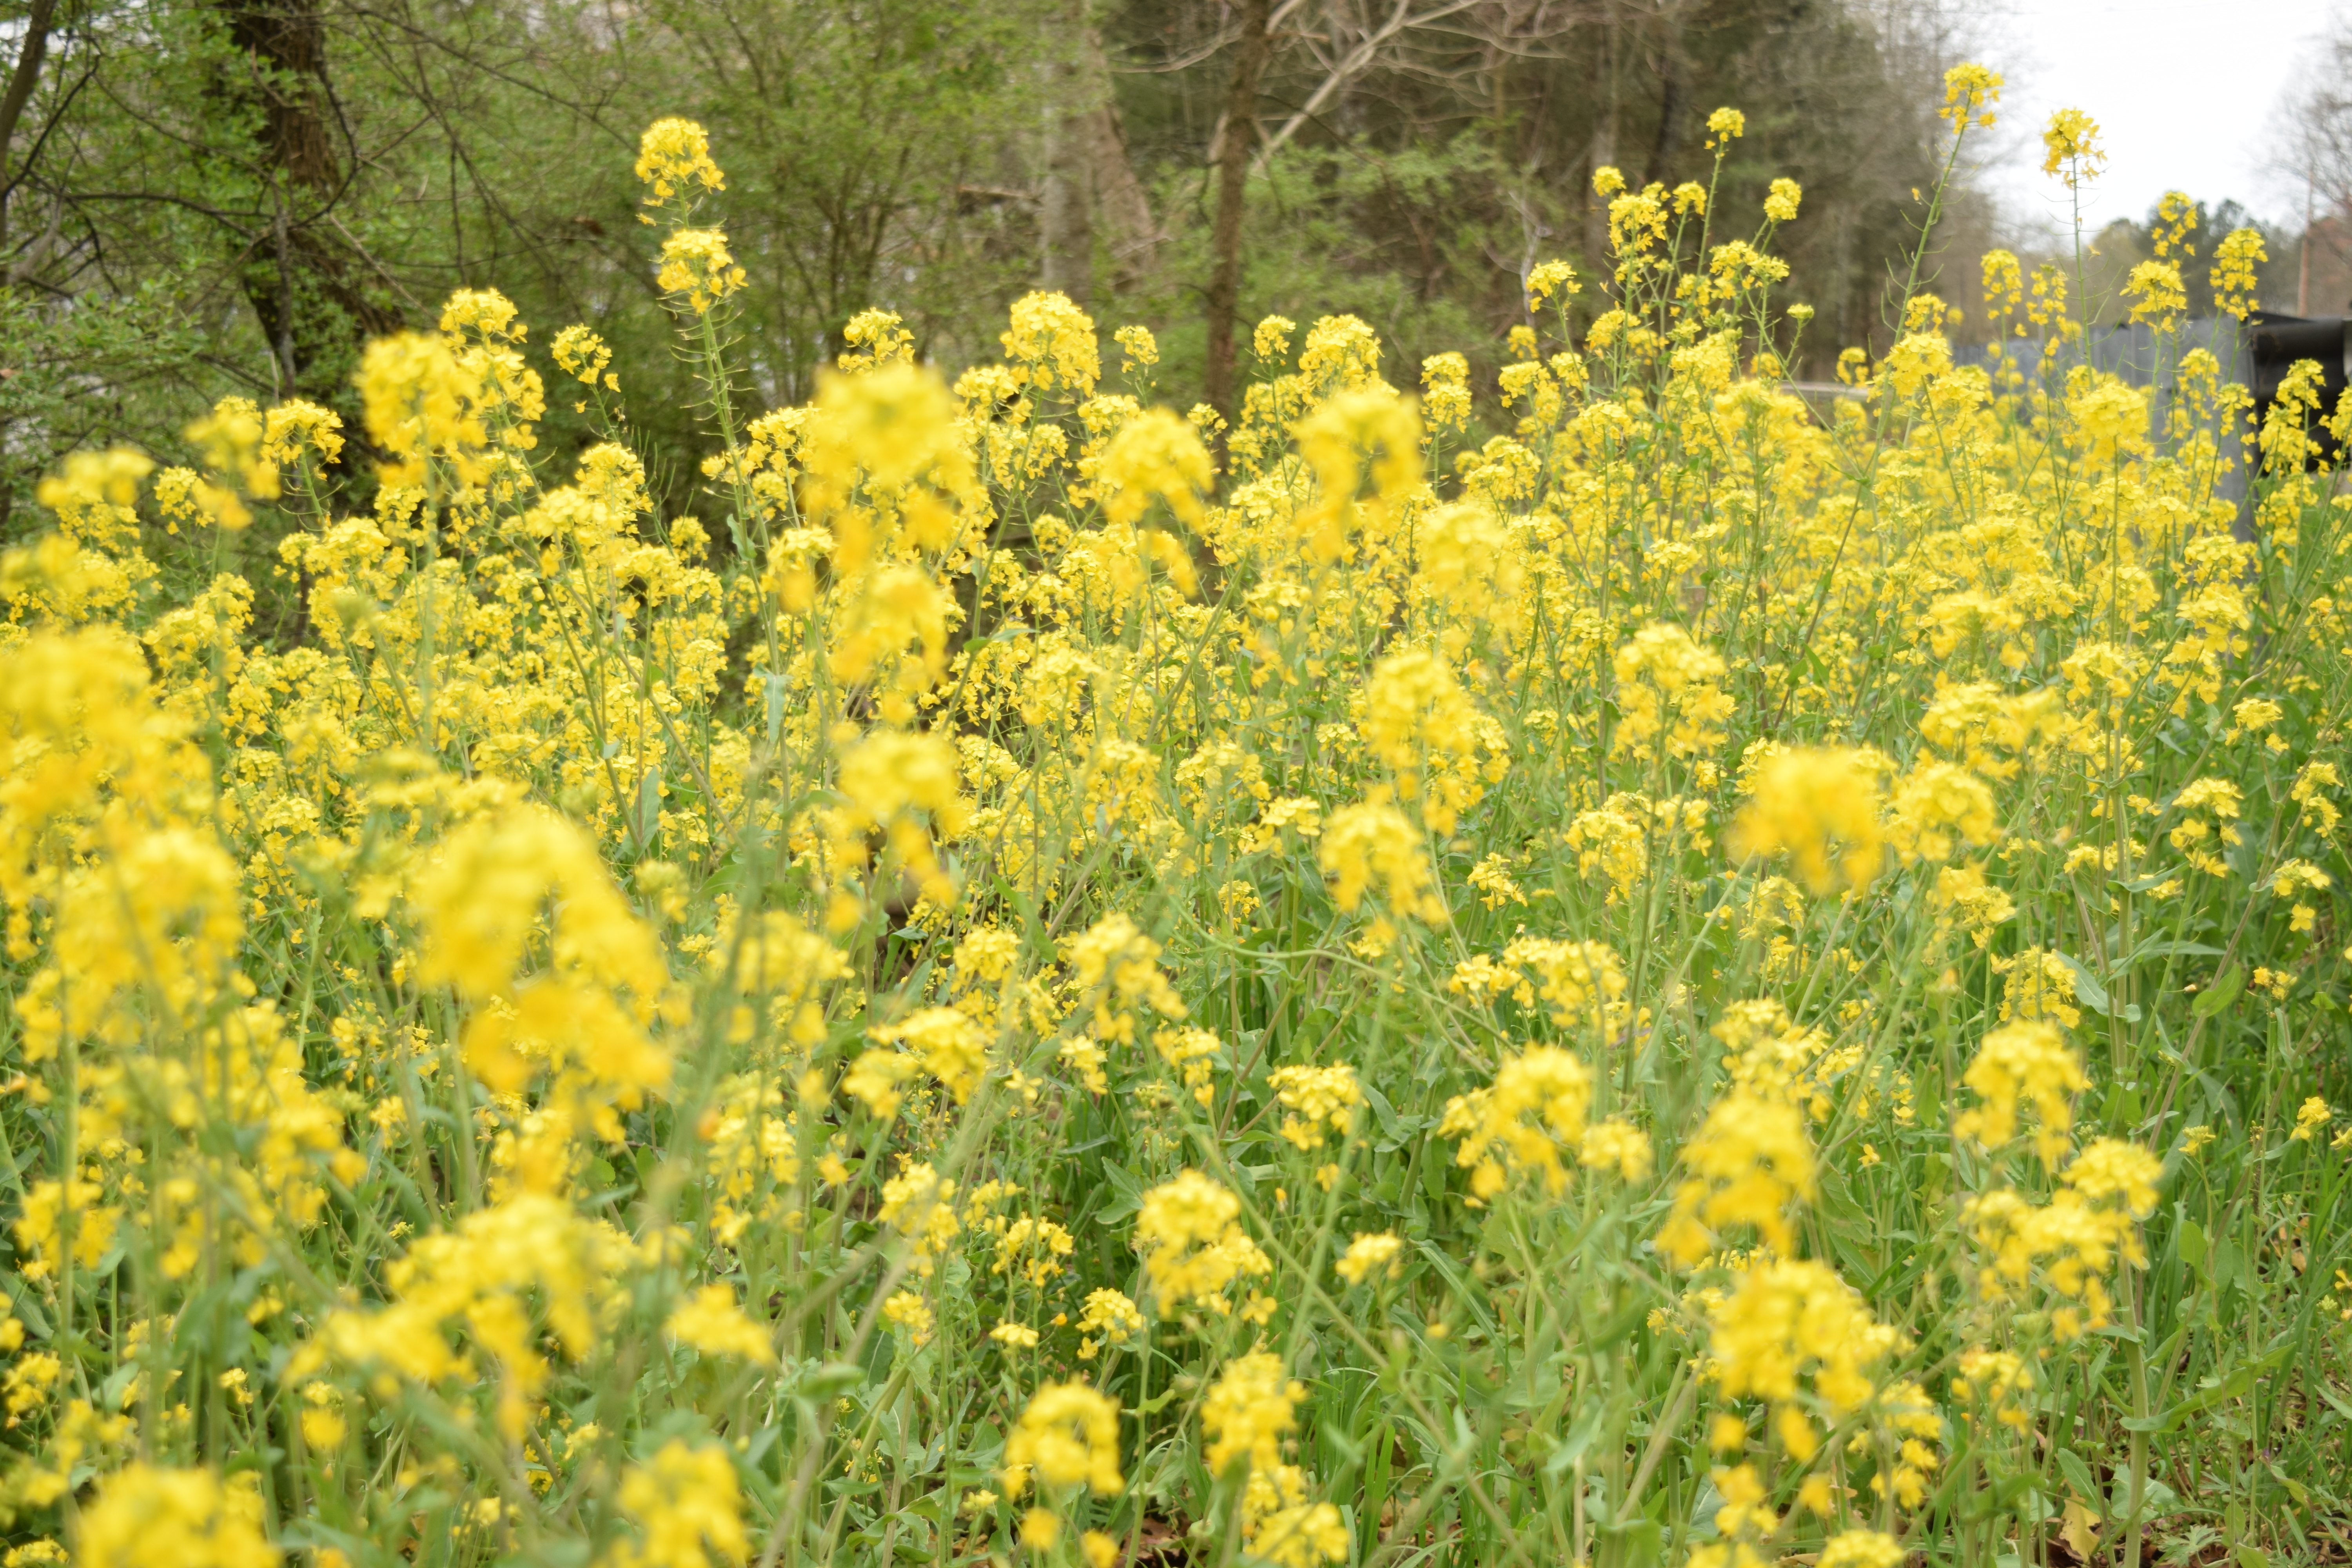
flower, flowering plant, plant, rapeseed, yellow, mustard, subshrub, mustard plant, canola, brassica rapa, spring, Mostarda, common rue, mustard and cabbage family, wildflower, meadow, goldenrod, brassica, mimosa